Treppenstein

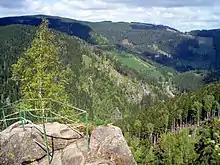
View of the Oker valley from the Treppenstein

The Treppenstein is a rock formation in the Oker valley in the Harz mountains of central Germany. It lies on the trail from the Romkerhall Waterfall to the "Kästeklippen". The rocks consist of granite and have clearly undergone so-called "wool sack weathering" ("Wollsackverwitterung").